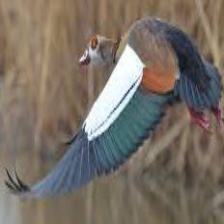
Species: EGYPTIAN GOOSE
Scientific name: ALOPOCHEN AEGYPTIACA
ImageNet parent category: goose